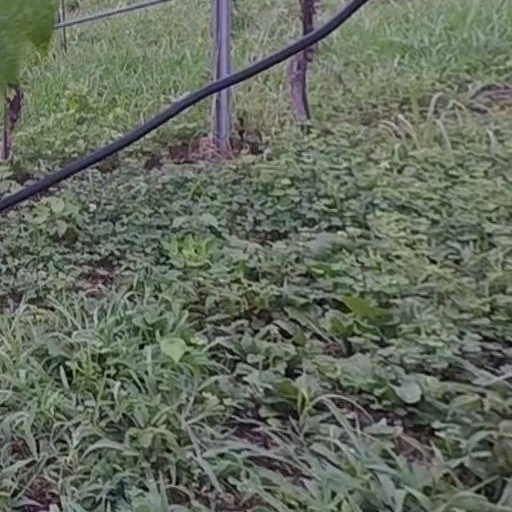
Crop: grape